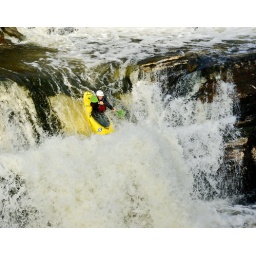
A white water Kayaker on Hog's Back Ottawa...Yes in Ottwa Hog&amp;quot;s Back...cool ahhh